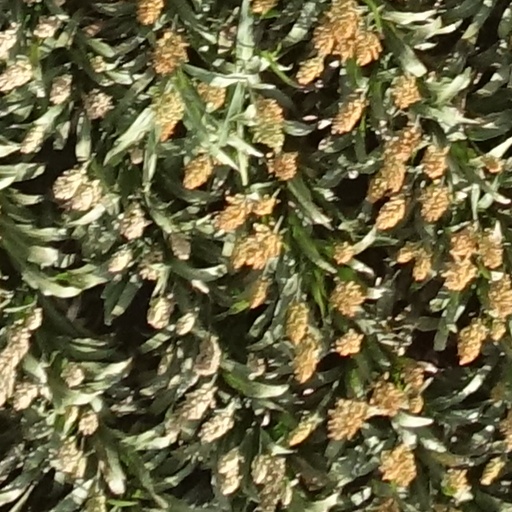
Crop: sorghum